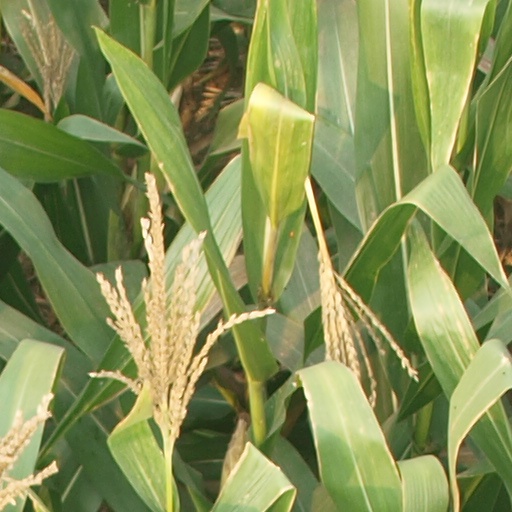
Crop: maize; corn